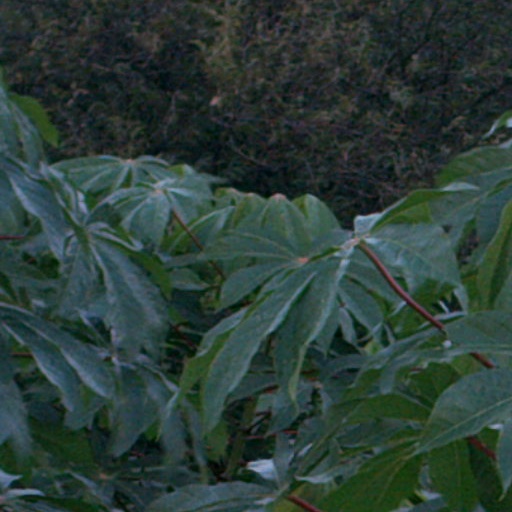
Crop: cassava